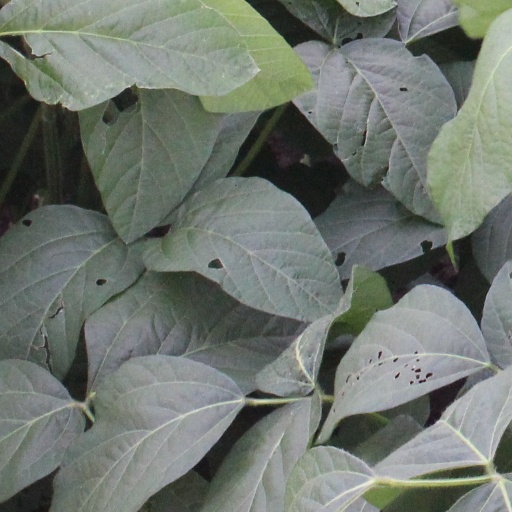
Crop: soybean